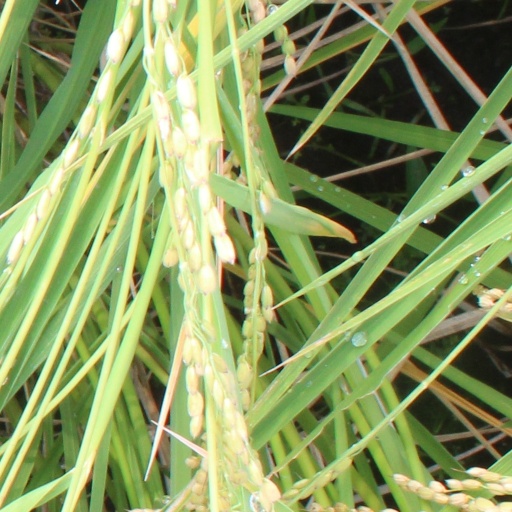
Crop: rice